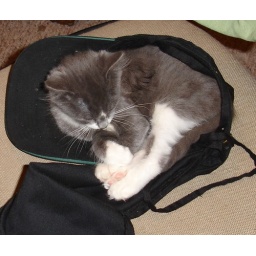
my cat boots in a hat sony,dsc-p200